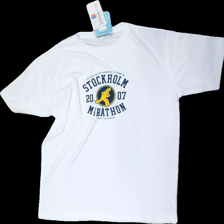
View: front
Type: T-shirt
Category: Unisex
Brand: Not in the list
Brand text on label: Jingham
Colors: White, Blue, Yellow, Multicolor
Material: 100% polyester
Pattern: Logo print
Cut: Regular, C-collar
Size: M
Season: All
Trend: Sports
Price range: 50-100
Recommended usage: Reuse